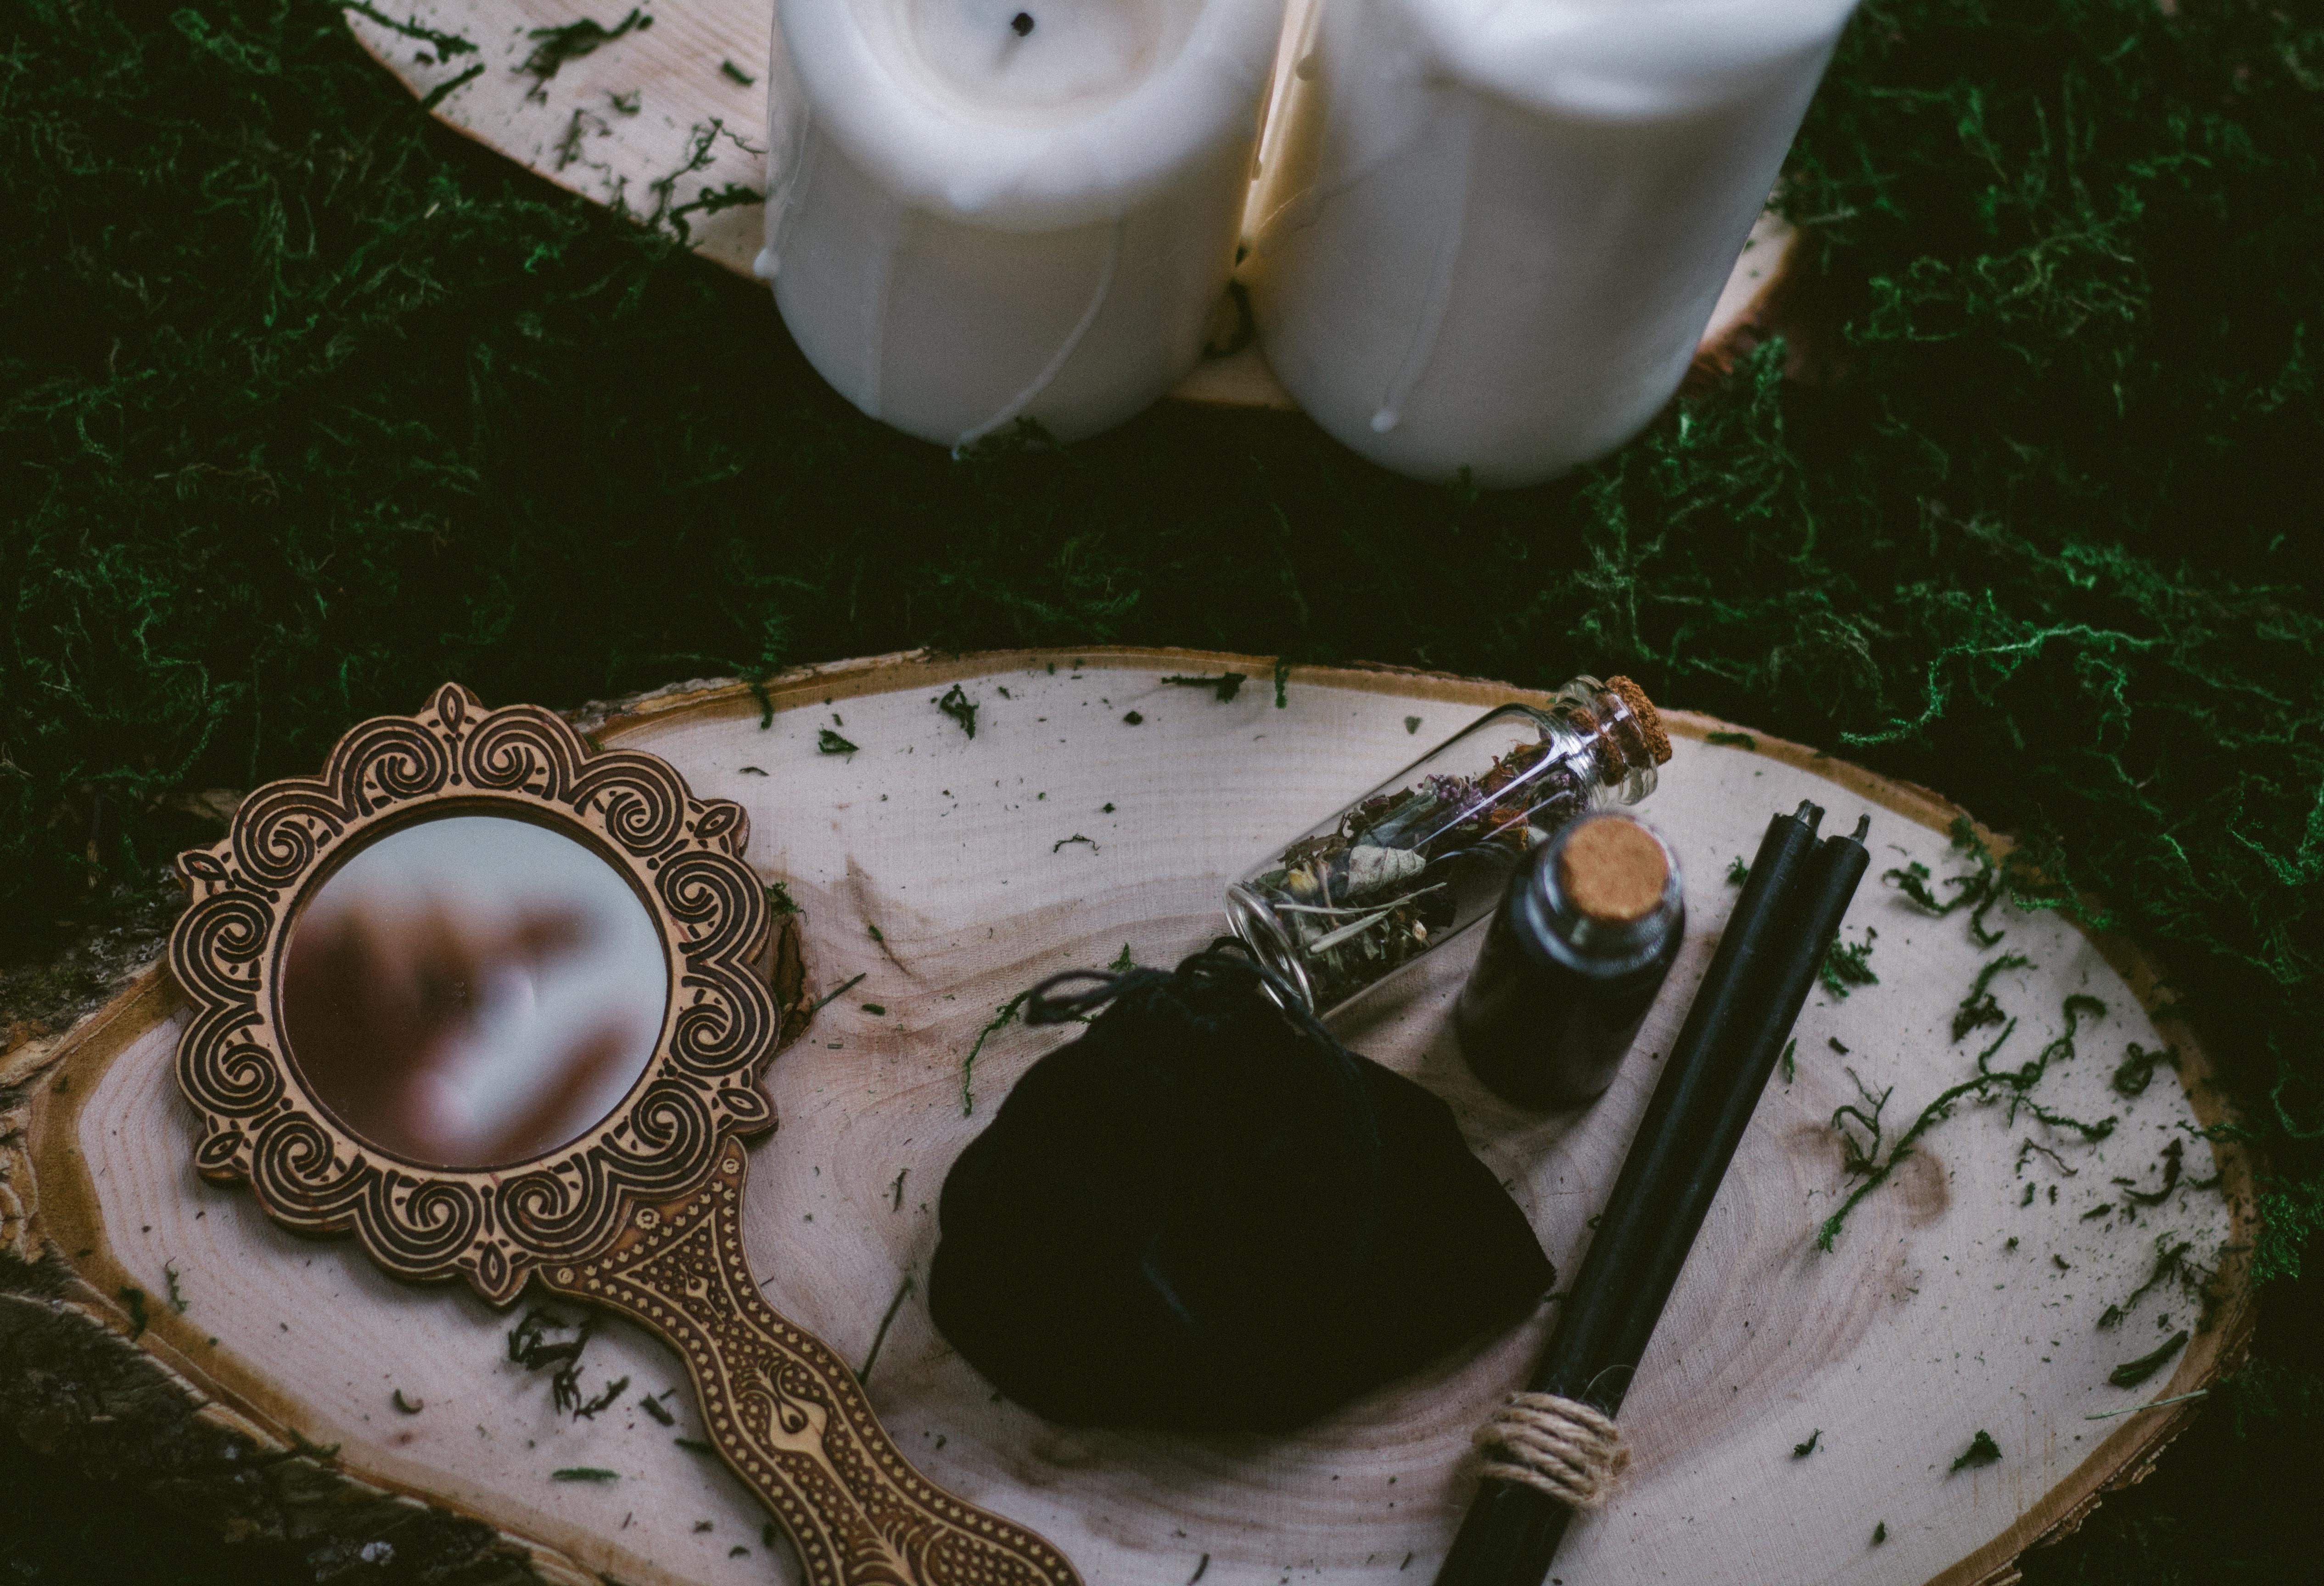
rite, magic, witch, darkness, sorcery, halloween, witchcraft, witch aesthetics, candle, dishware, tableware, body jewelry, serveware, drinkware, cup, tablecloth, jewellery, necklace, circle, metal, plate, eyewear, fashion accessory, wood, porcelain, linens, button, platter, cutlery, embellishment, bracelet, jewelry making, pattern, craft, Household silver, pottery, artifact, petal, grass, nail, ceramic, earthenware